Alexander Dennis Enviro500

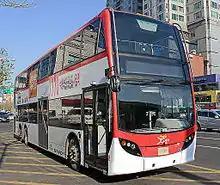
Alexander Dennis Enviro500 in Seoul, South Korea

Gyeonggi province test-ran a 79-seat with Enviro500 (North American version) between Seoul and its surrounding cities, which started in mid-November 2014.